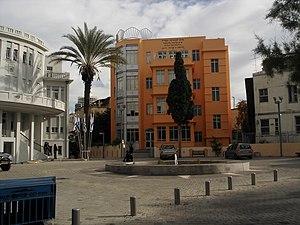
La rue Bialik est une rue dans le centre historique de Tel Aviv qui regroupe un nombre important de petits immeubles de style Bauhaus des années 1930-1940.